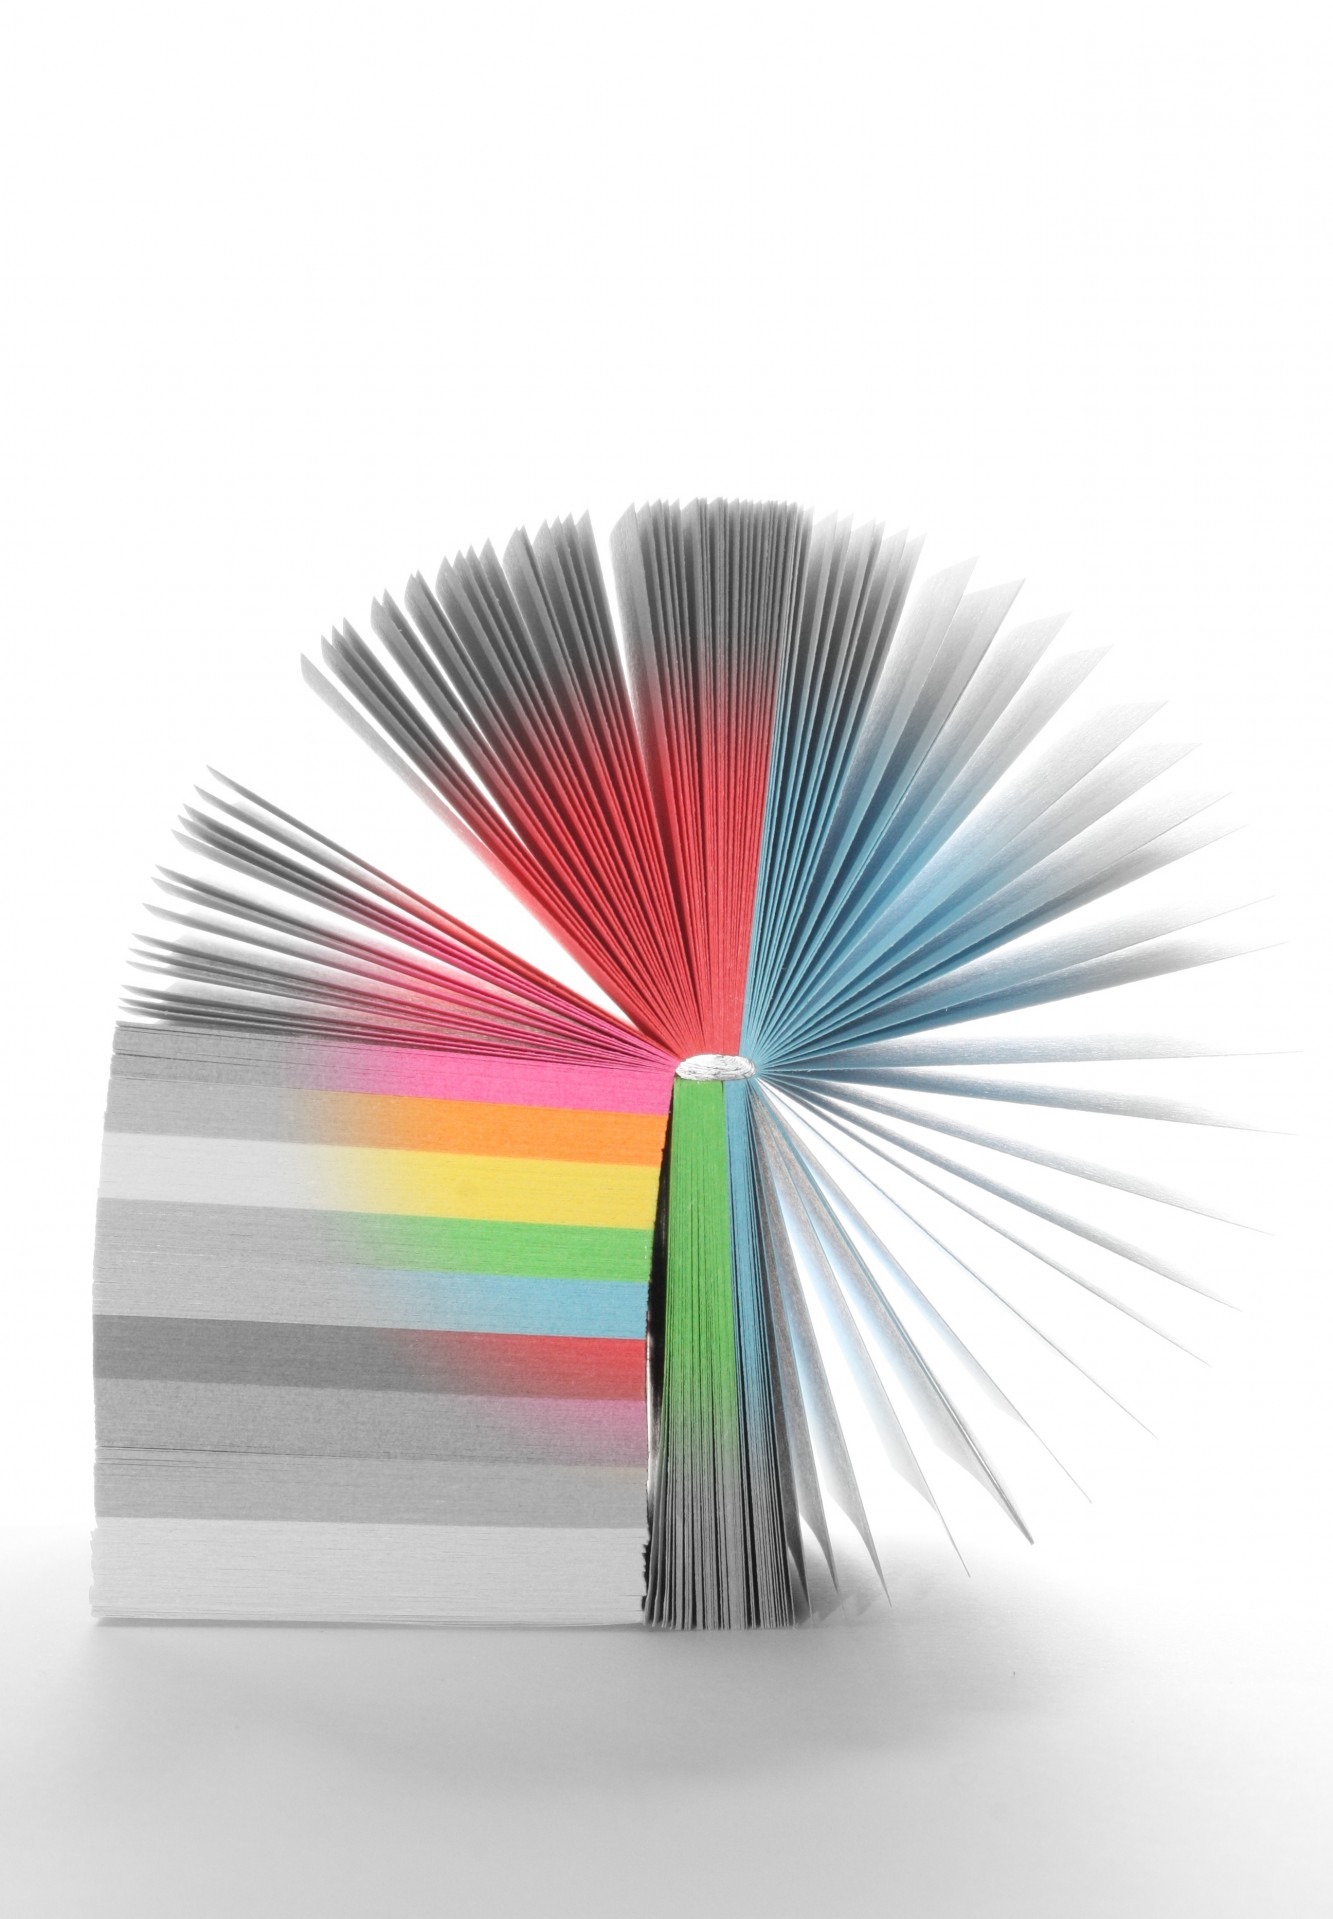
wing, spiral, line, umbrella, colourful, color, office, circle, rainbow, colors, illustration, multicolored, colored, documents, index, fashion accessory